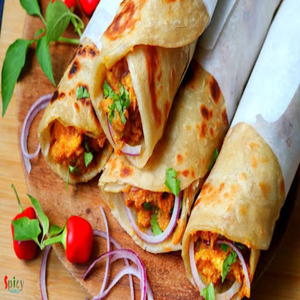
Dish: kathiroll